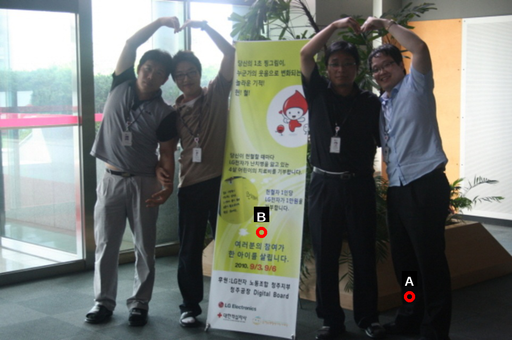
Question: Two points are circled on the image, labeled by A and B beside each circle. Which point is closer to the camera?
Select from the following choices.
(A) A is closer
(B) B is closer
Answer: B